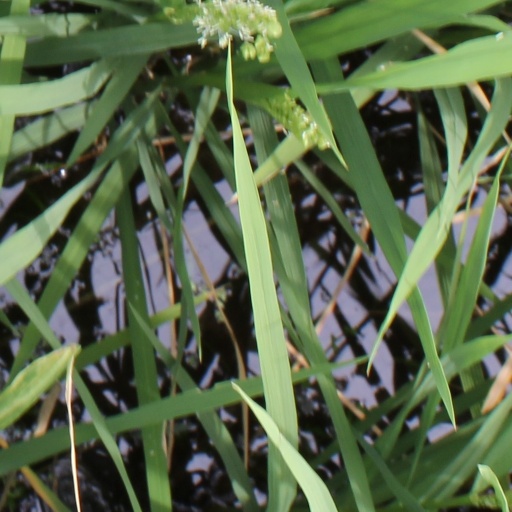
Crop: rice